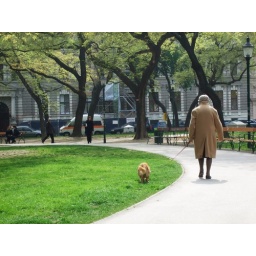
I really liked this little old lady walking her dog around Votivkirche.